Maniac (Girlicious song)

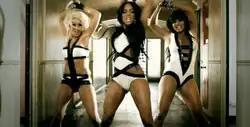
Girlicious dancing in the music video.

The music video for "Maniac" was shot on April 6, 2010 in East Los Angeles, California at the Linda Vista Community Hospital. The video was directed by Kyle Davison. It premiered on May 4, 2010. The girls were featured in a special "On Set" with Much Music where the video initially premiered. While shooting the "On Set" the girls explained the main concept behind the video, "Basically were the patients, [...] we act as if were insane, mad women. It's new, it's exciting, it's something we haven't done yet." On the Brazilian site POPline, it became the most requested and watched video ever, with more than 200,000 views. This was the last music video to feature the group before their disbandment in 2011.